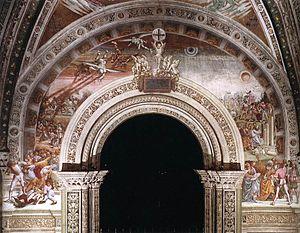
La Chapelle San Brizio ou Cappella Nova est une chapelle située dans le transept droit de la cathédrale d'Orvieto. La chapelle est connue par le cycle de fresques « Histoires des Derniers Jours » commencé sur les voûtes par Fra Angelico et Benozzo Gozzoli et complété et terminé sur les parois cinquante ans plus tard par Luca Signorelli.